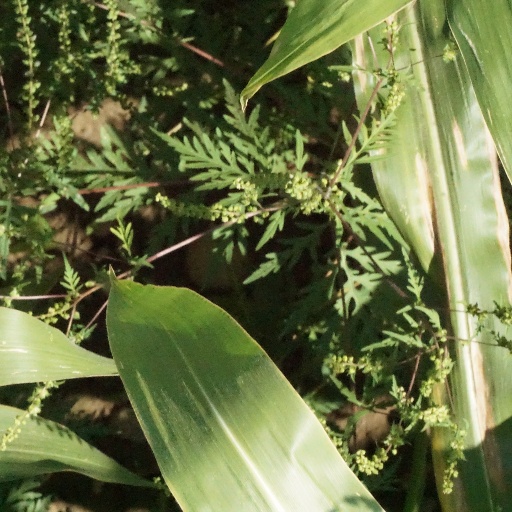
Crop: maize; corn